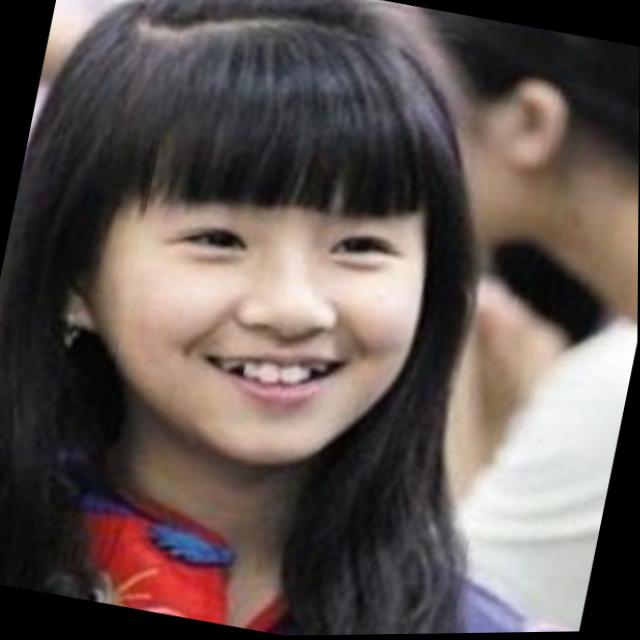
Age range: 13-20